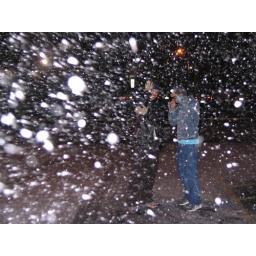
My first encounter with Snow. Am in blue dress